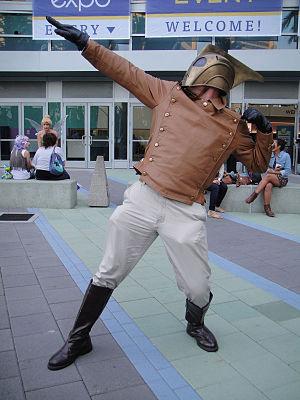
Rocketeer est un comic-book de Dave Stevens relatant les aventures d'un jeune aviateur dans les années 1930.
Les Aventures de Rocketeer est un film américain de Joe Johnston, sorti en 1991 adapté du comics Rocketeer de Dave Stevens.